1994–95 Major League Baseball strike

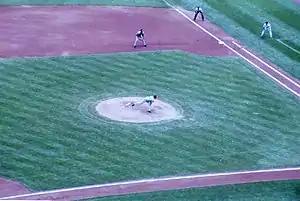
Greg Maddux pitching for the Atlanta Braves at Mile High Stadium in what would become the final game of the 1994 season

On August 31, three-and-a-half hours of negotiations with federal mediators produced no progress in the strike, and no further talks were scheduled as the strike went into its 4th week. According to then-acting commissioner Bud Selig, September 9 was the tentative deadline for canceling the rest of the season if no agreement was reached between the owners and players. The MLBPA offered a counterproposal to ownership on September 8 calling for a two-percent tax on the 16 franchises with the highest payrolls to be divided among the other 12 clubs. Teams in both leagues would share 25% of all gate receipts under the MLBPA's plan. The owners responded by claiming that the measures wouldn't meet the cost.